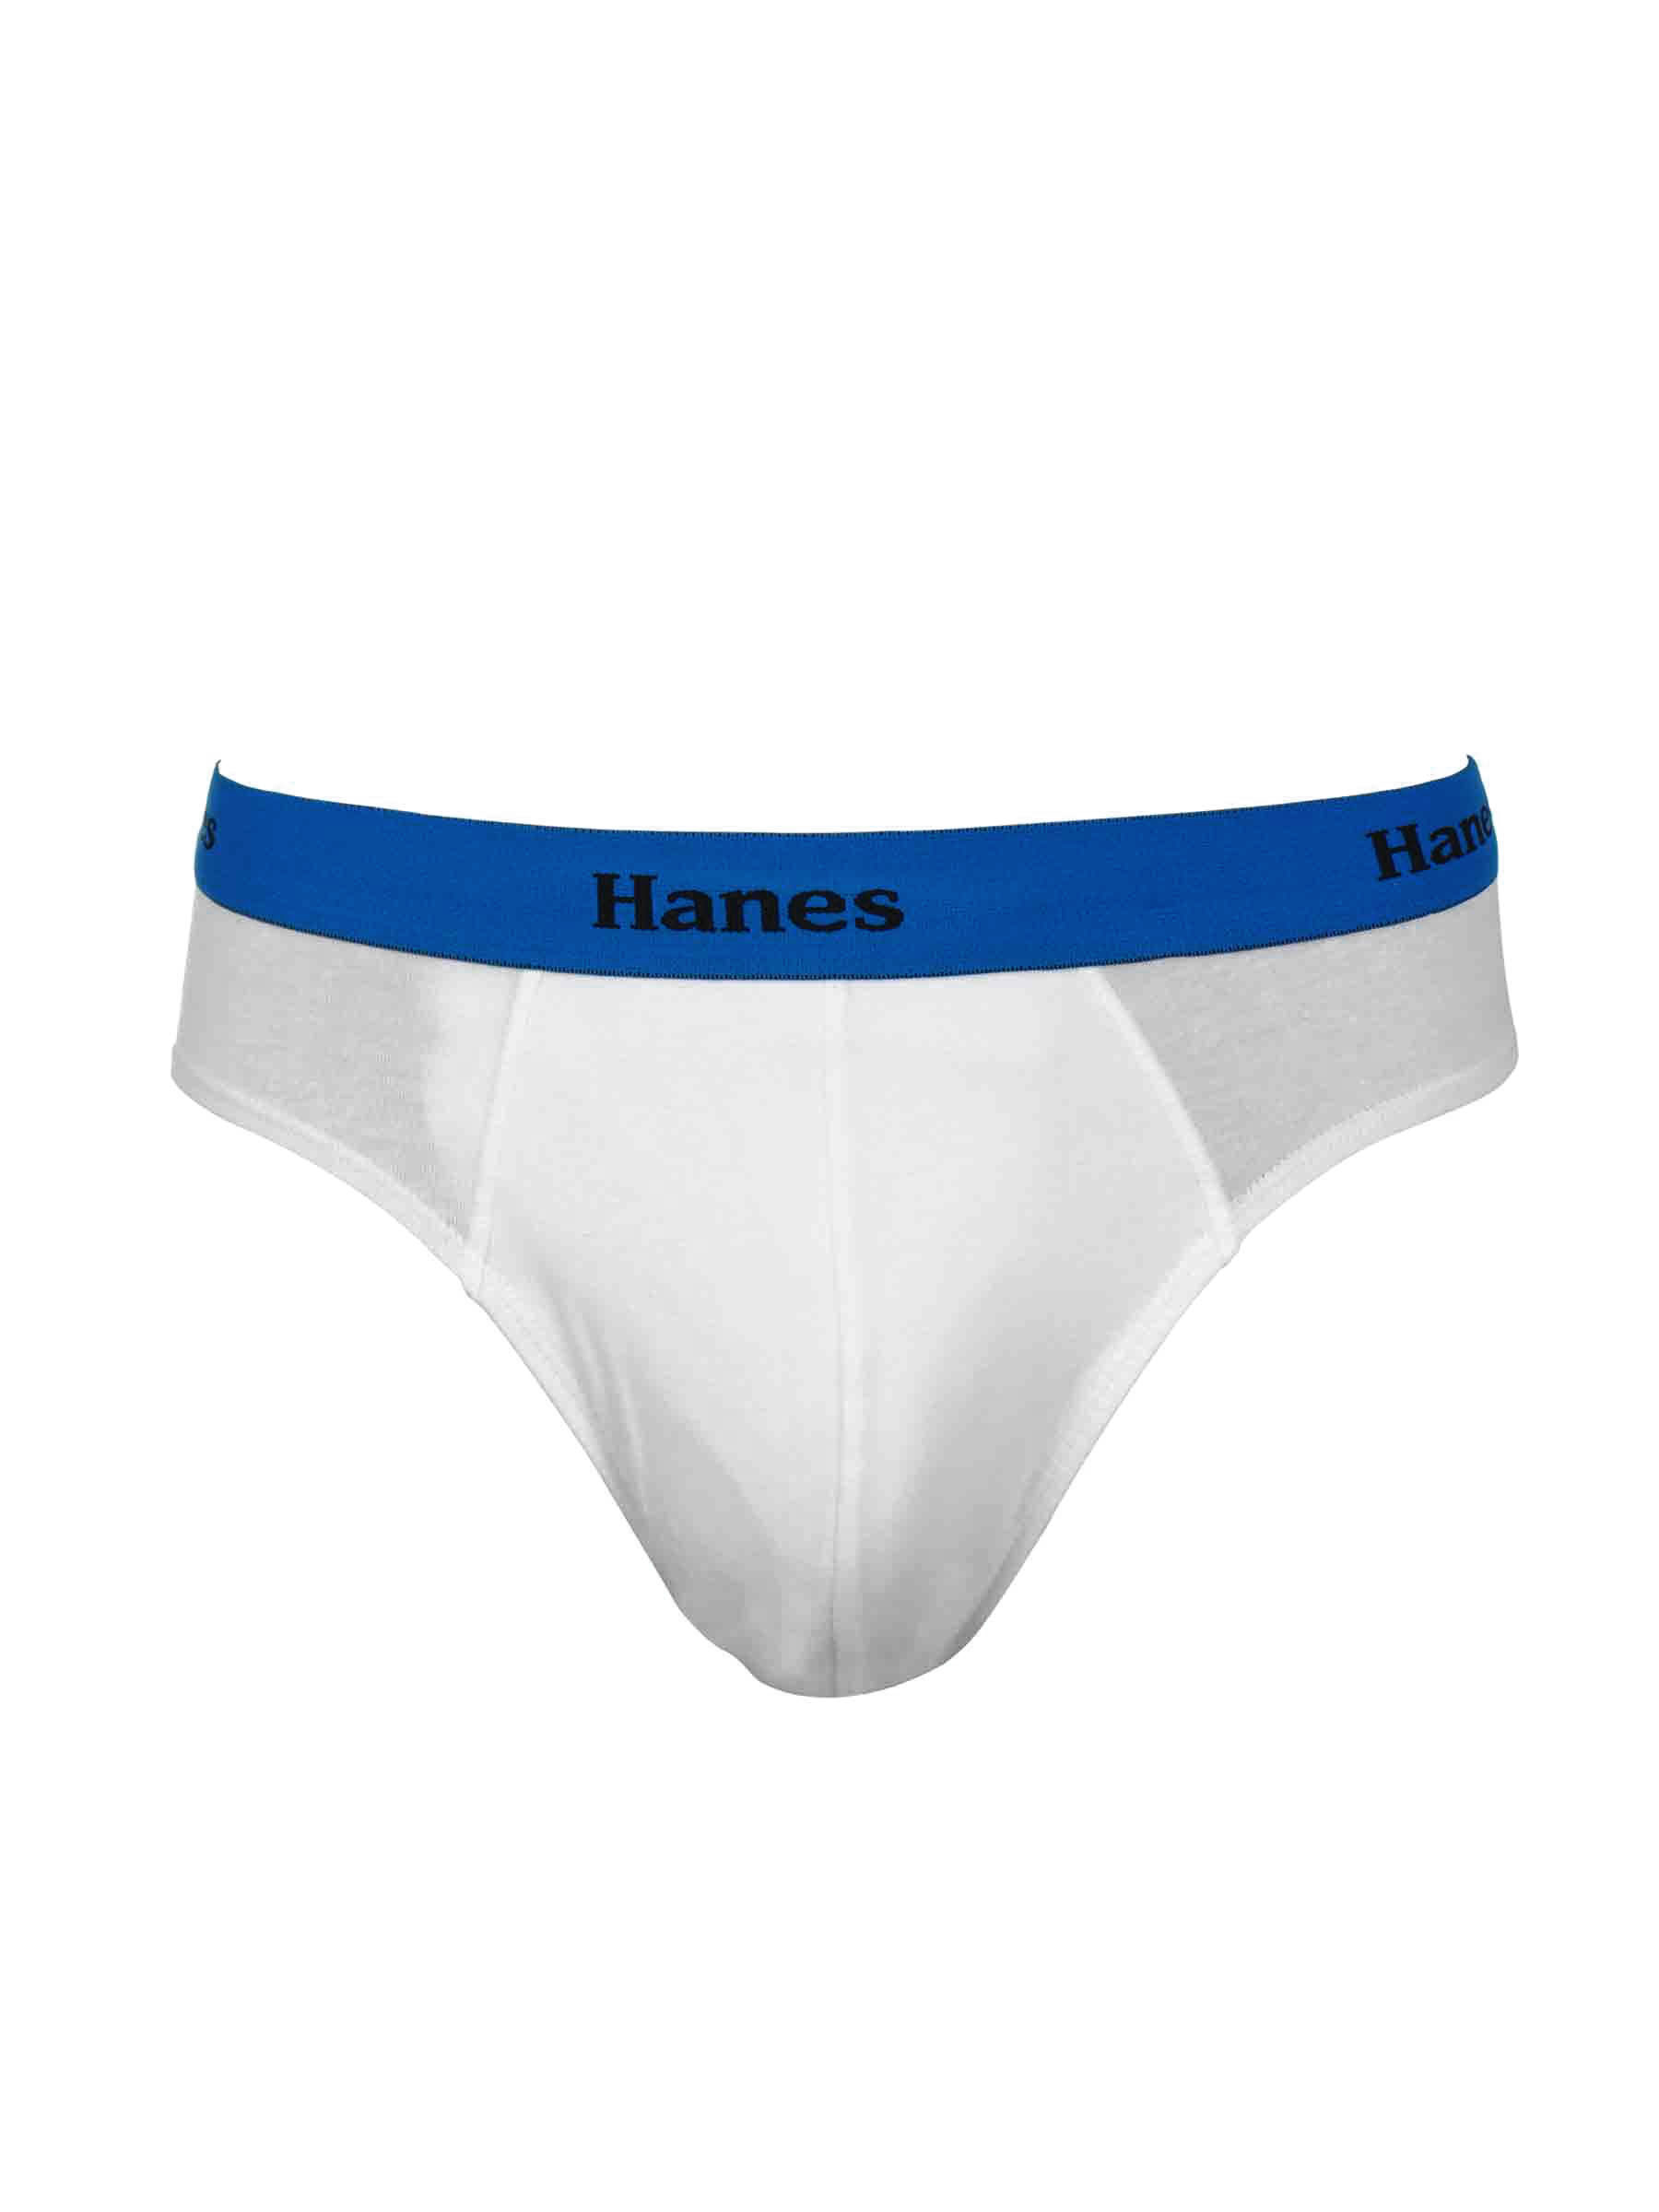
Hanes Men Ultimate White Brief
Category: Apparel / Innerwear / Briefs
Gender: Men
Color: White
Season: Summer 2016
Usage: Casual